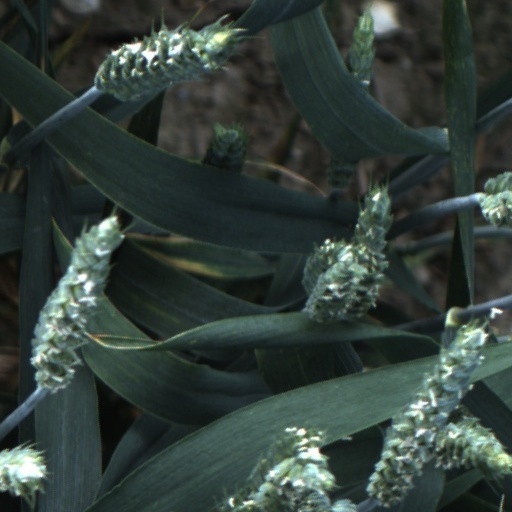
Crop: wheat